Victims of Communism Memorial Foundation

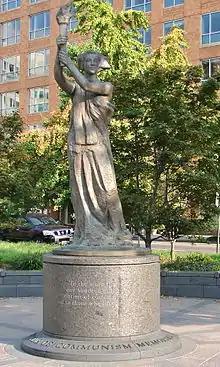
The Victims of Communism Memorial is a recreation of the Goddess of Democracy, which was destroyed by the government of China in the 1989 Tiananmen Square protests and massacre

In 1991, Republican Senator Steve Symms and Representative Dana Rohrabacher introduced concurrent resolutions in the United States Congress urging the construction of "an International Memorial to the Victims of Communism at an appropriate location within the boundaries of the District of Columbia and for the appointment of a commission to oversee the design, construction and all other pertinent details of the memorial."